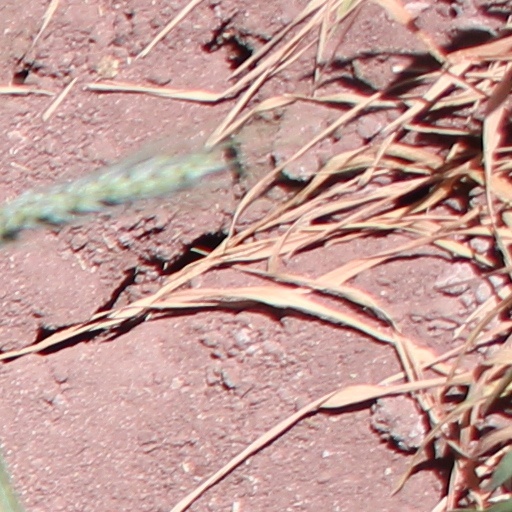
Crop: wheat